Jack Forsythe

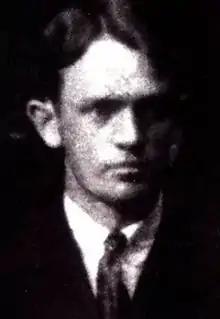
Forsythe cropped from Florida's 1907 team picture

James Adger "Jack" Forsythe Jr. (August 4, 1882 – April 3, 1957), nicknamed "Pee Wee", was an American college football player and coach. Forsythe has an important place in the history of college athletics in the U.S. state of Florida as the first head coach of the team now known as the University of Florida Gators. He had previously been the last football coach at Florida State College, now Florida State University, before it was reorganized as a school for women.